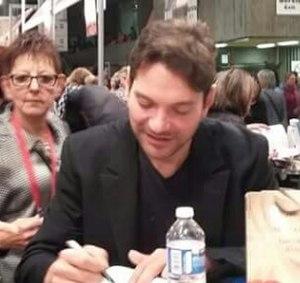
Ma photo de Nicola Ciccone, à Montréal, Québec, Canada dans le salon du livre de Montréal 2015 chez Place Bonaventure.
Nicola Ciccone est un chanteur québécois né le 1ᵉʳ décembre 1977 à Montréal.